Hadden-Margolis House

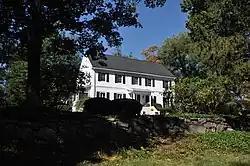

Hadden-Margolis House is a historic home located at Harrison, Westchester County, New York. It was originally built about 1750 with later modifications in the 19th century in the Italianate style and early 20th century Colonial Revival style. It is a -story, center hall type dwelling covered in stucco over a heavy wood-frame structure. It has a stone foundation and straight pitched gable roof.